Grover Cleveland

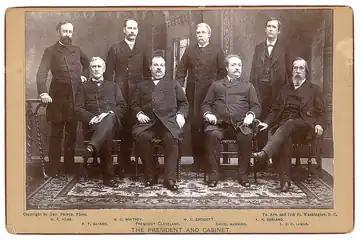
Cleveland's first Cabinet. Front row, left to right: Thomas F. Bayard, Cleveland, Daniel Manning, Lucius Q. C. Lamar Back row, left to right: William F. Vilas, William C. Whitney, William C. Endicott, Augustus H. Garland

Cleveland was 47 years old when he entered the White House as a bachelor. His sister Rose Cleveland joined him, acting as hostess for the first 15 months of his administration. Unlike the previous bachelor president James Buchanan, Cleveland did not remain a bachelor for long. In 1885, the daughter of Cleveland's friend Oscar Folsom visited him in Washington. Frances Folsom was a student at Wells College. When she returned to school, President Cleveland received her mother's permission to correspond with her, and they were soon engaged to be married. The wedding occurred on June 2, 1886, in the Blue Room at the White House. Cleveland was 49 years old at the time; Frances was 21. He was the second president to wed while in office and remains the only president to marry in the White House. This marriage was unusual because Cleveland was the executor of Oscar Folsom's estate and had supervised Frances's upbringing after her father's death; nevertheless, the public took no exception to the match. At 21 years, Frances Folsom Cleveland was and remains the youngest First Lady in history, and soon became popular for her warm personality.